Draft horse

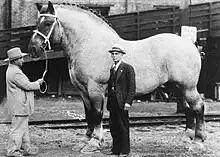
Brooklyn Supreme (1928–1948) a Belgian draft horse, high and weighed

The largest horse in recorded history was probably a Shire born in 1846 named Sampson (renamed Mammoth). He stood high, and his peak weight was estimated at .